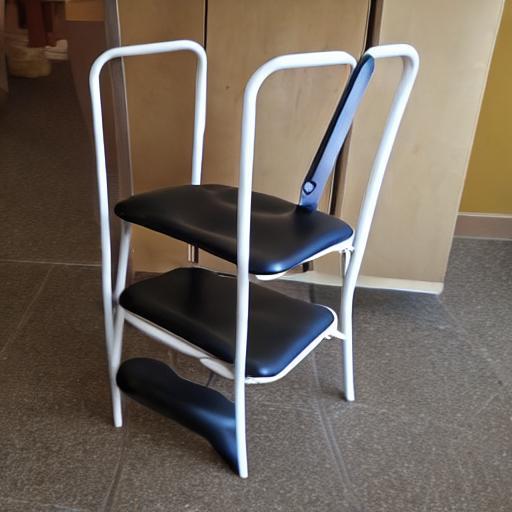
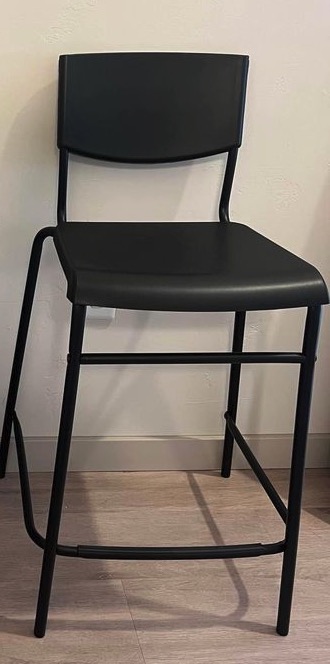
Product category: stool
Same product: no